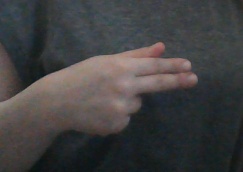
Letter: ghain